Culture of Canada

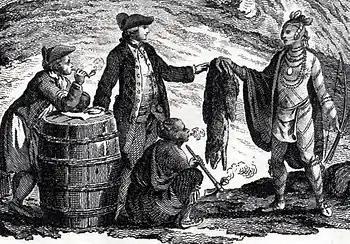
Fur traders at work as depicted in 1777 by Claude J. Sauthier

For thousands of years, Canada has been inhabited by indigenous peoples from a variety of different cultures and of several major linguistic groupings. Although not without conflict and bloodshed, early European interactions with First Nations and Inuit populations in what is now Canada were arguably peaceful. First Nations and Métis peoples played a critical part in the development of European colonies in Canada, particularly for their role in assisting European coureur des bois and voyageurs in the exploration of the continent during the North American fur trade. Over the course of three centuries, countless North American Indigenous words, inventions, concepts, and games have become an everyday part of Canadian language and use. Many places in Canada, both natural features and human habitations, use indigenous names. The name "Canada" itself derives from the St. Lawrence Huron-Iroquoian word "Kanata" meaning "village" or "settlement". The name of Canada's capital city Ottawa comes from the Algonquin language term "adawe" meaning "to trade".